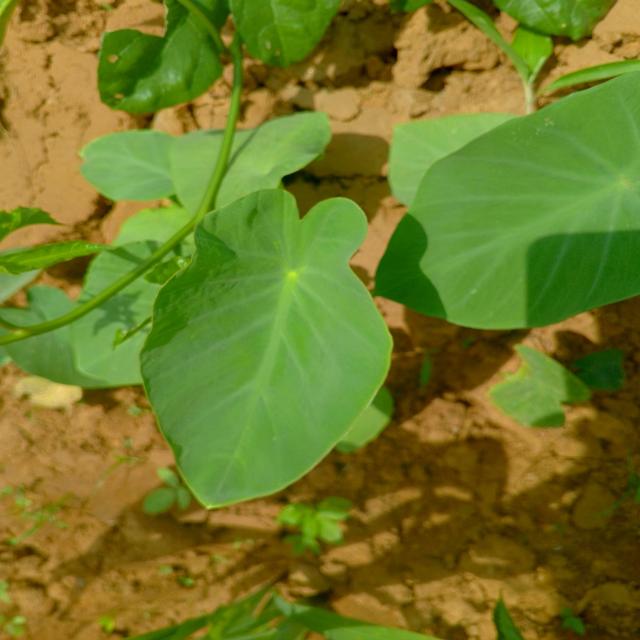
Label: Healthy